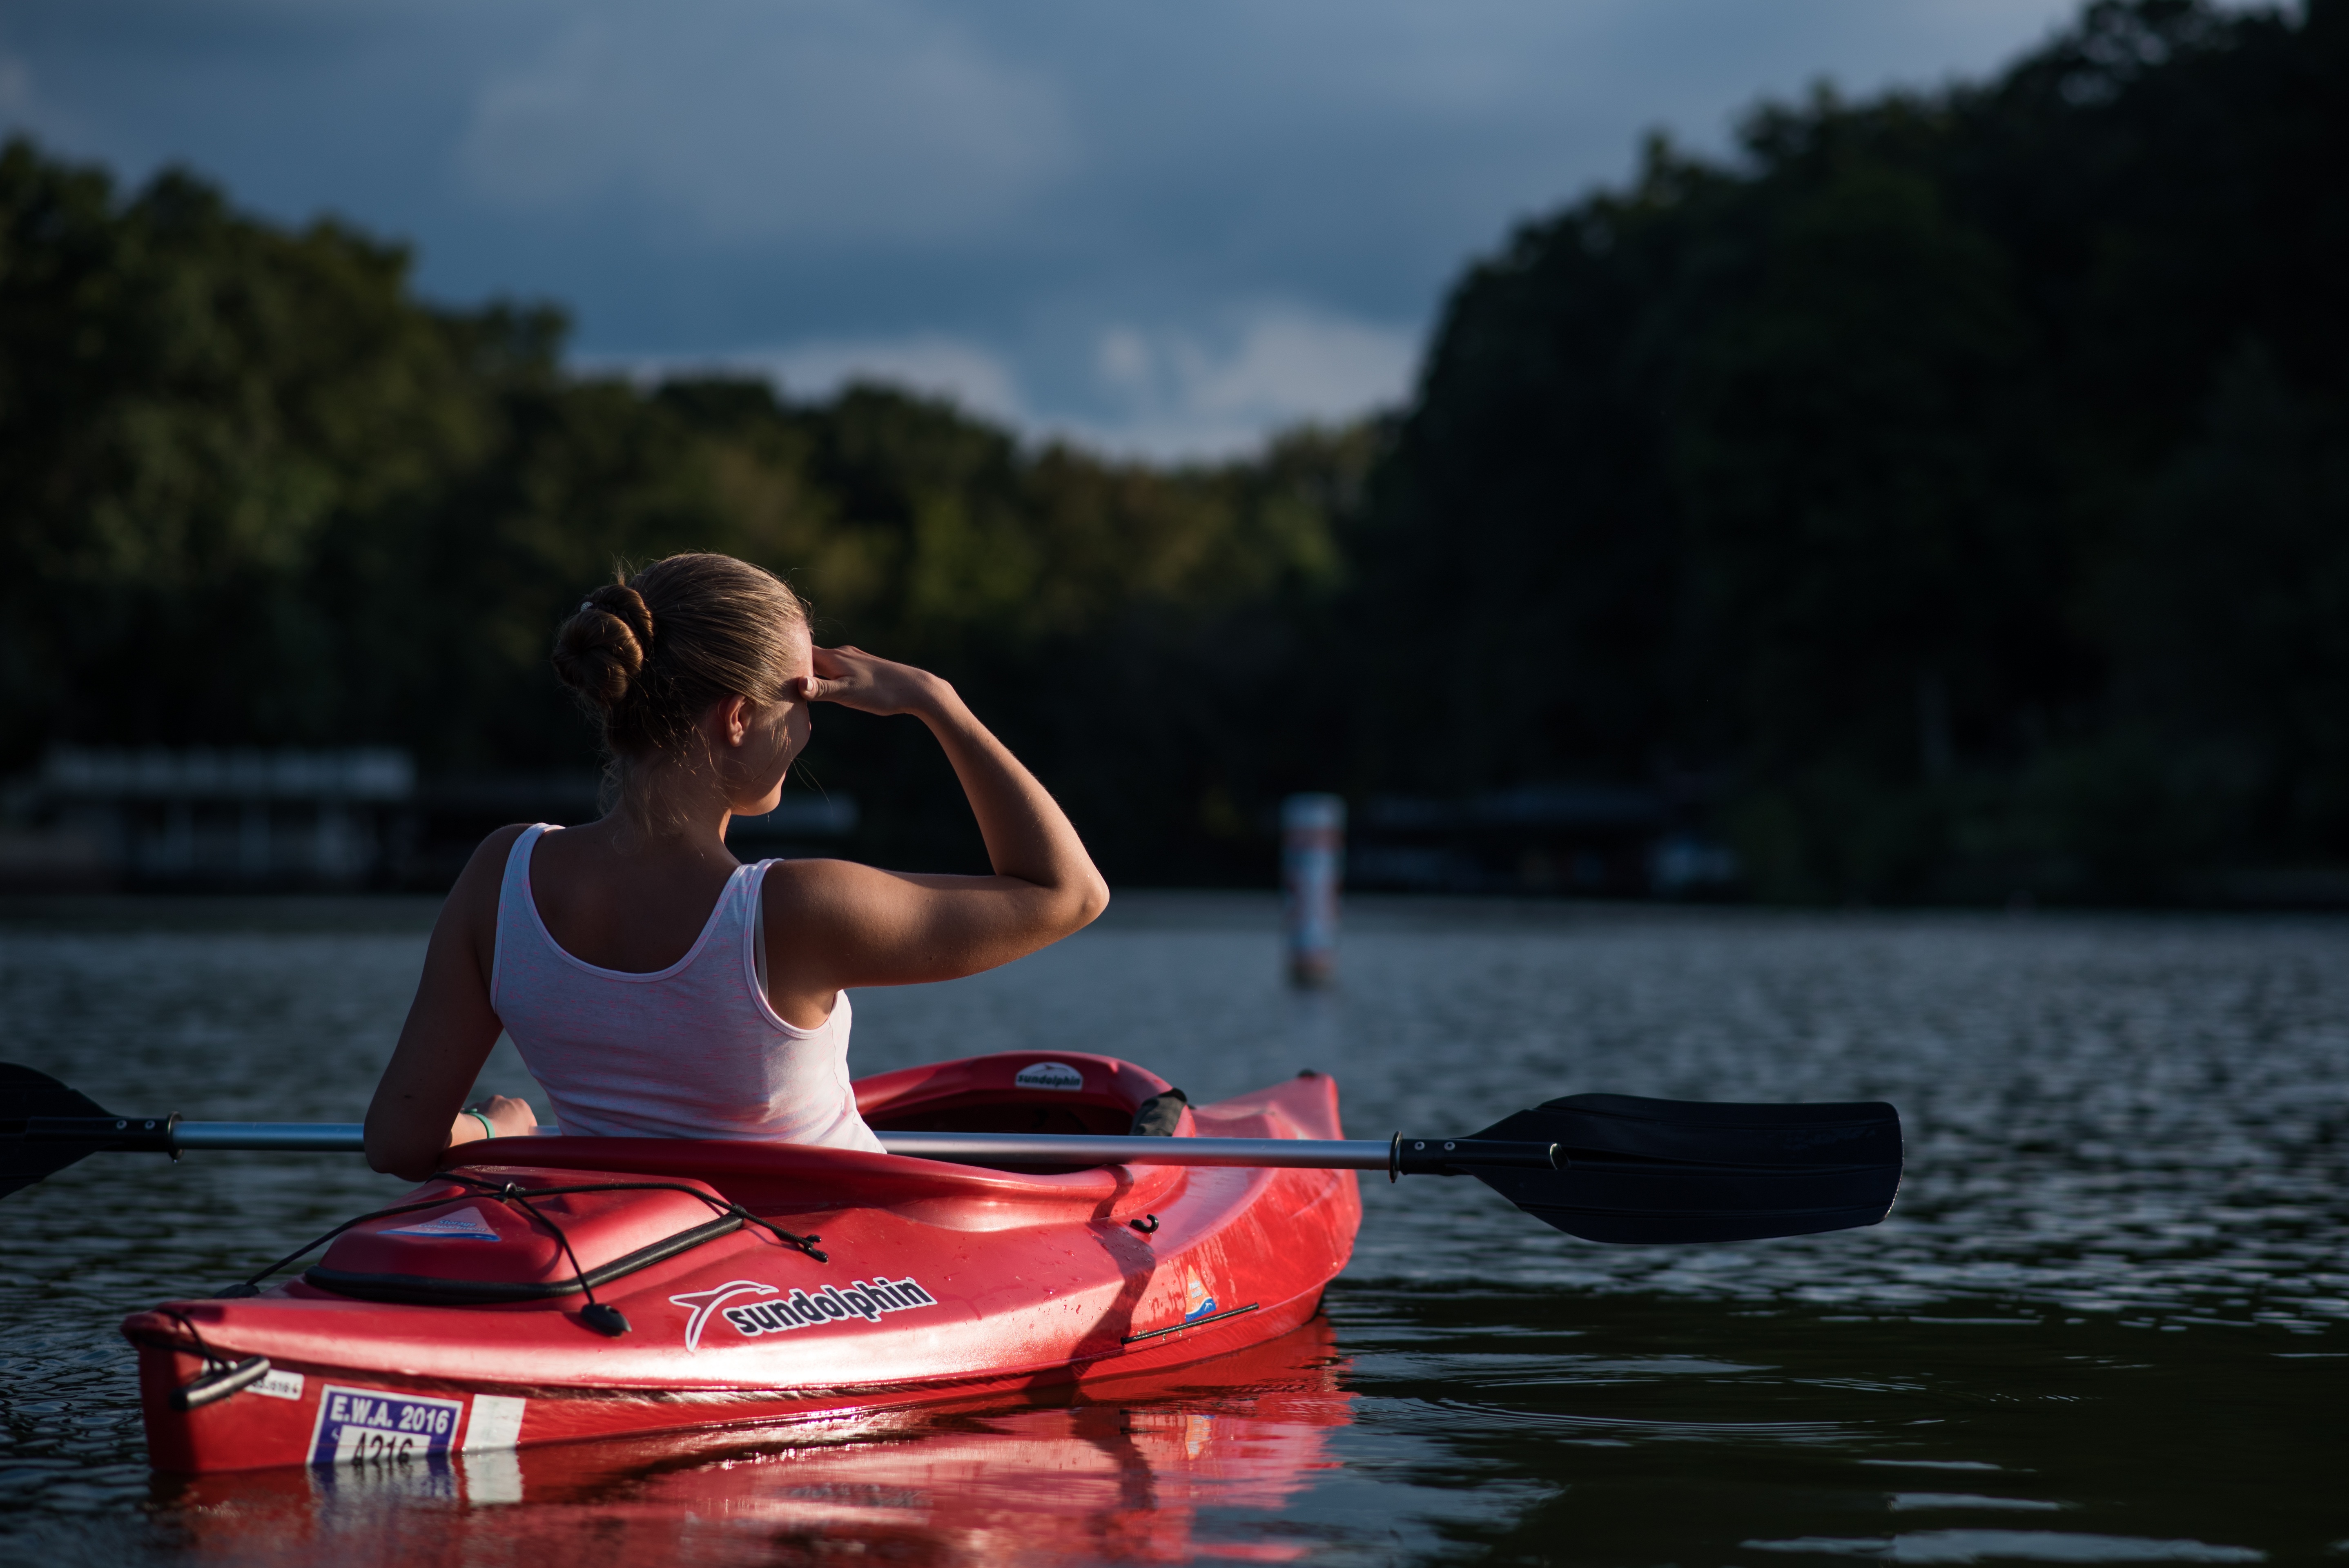
water, woman, sport, boat, paddle, vehicle, kayak, sports equipment, boating, kayaking, watercraft, canoeing, watercraft rowing